Utricularia dichotoma

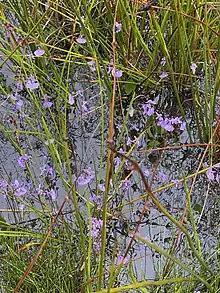
Habit

Utricularia dichotoma, commonly known as fairy aprons, is a variable, perennial species of terrestrial bladderwort. It has mauve or purple fan-shaped flowers on a slender stalk and usually grows in wet locations. It is a widespread species in Australia and New Zealand, and was first described in 1805.